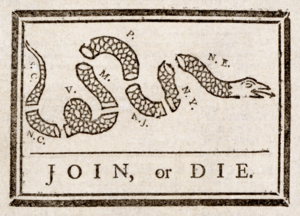
Ce dessin de presse (attribué à Benjamin Franklin) fut d'abord publié pendant la guerre franco-indienne au cours de la guerre de sept ans, puis réutilisé pour inciter les colonies américaines à s'unir contre la couronne britannique.